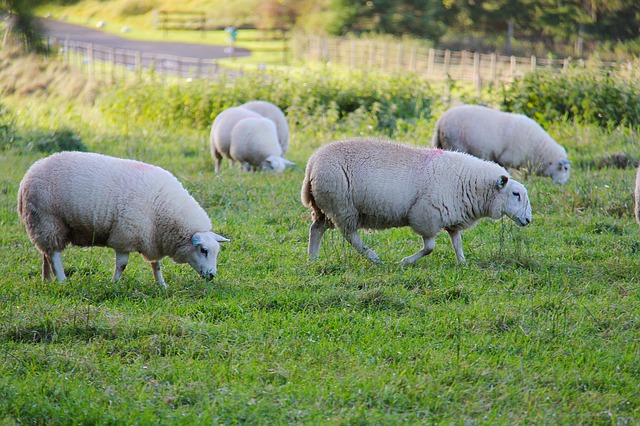
Label: pecora